Jardin du port de l'Arsenal

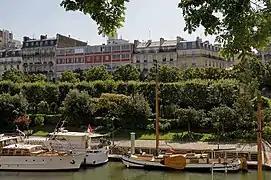
Jardin du Bassin de l'Arsenal

The Jardin du Bassin de l'Arsenal is a public park in the 12th arrondissement of Paris, located on the east bank of the Canal Saint-Martin between the Place de la Bastille and the Seine. It was created in 1983. The access to the park is from boulevard de la Bastille. The nearest metro station is Bastille.